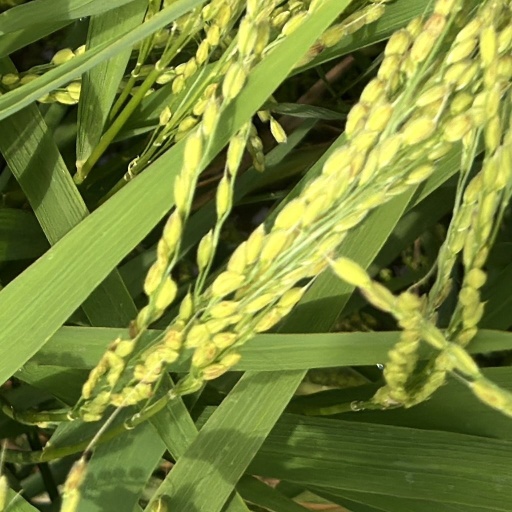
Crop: rice